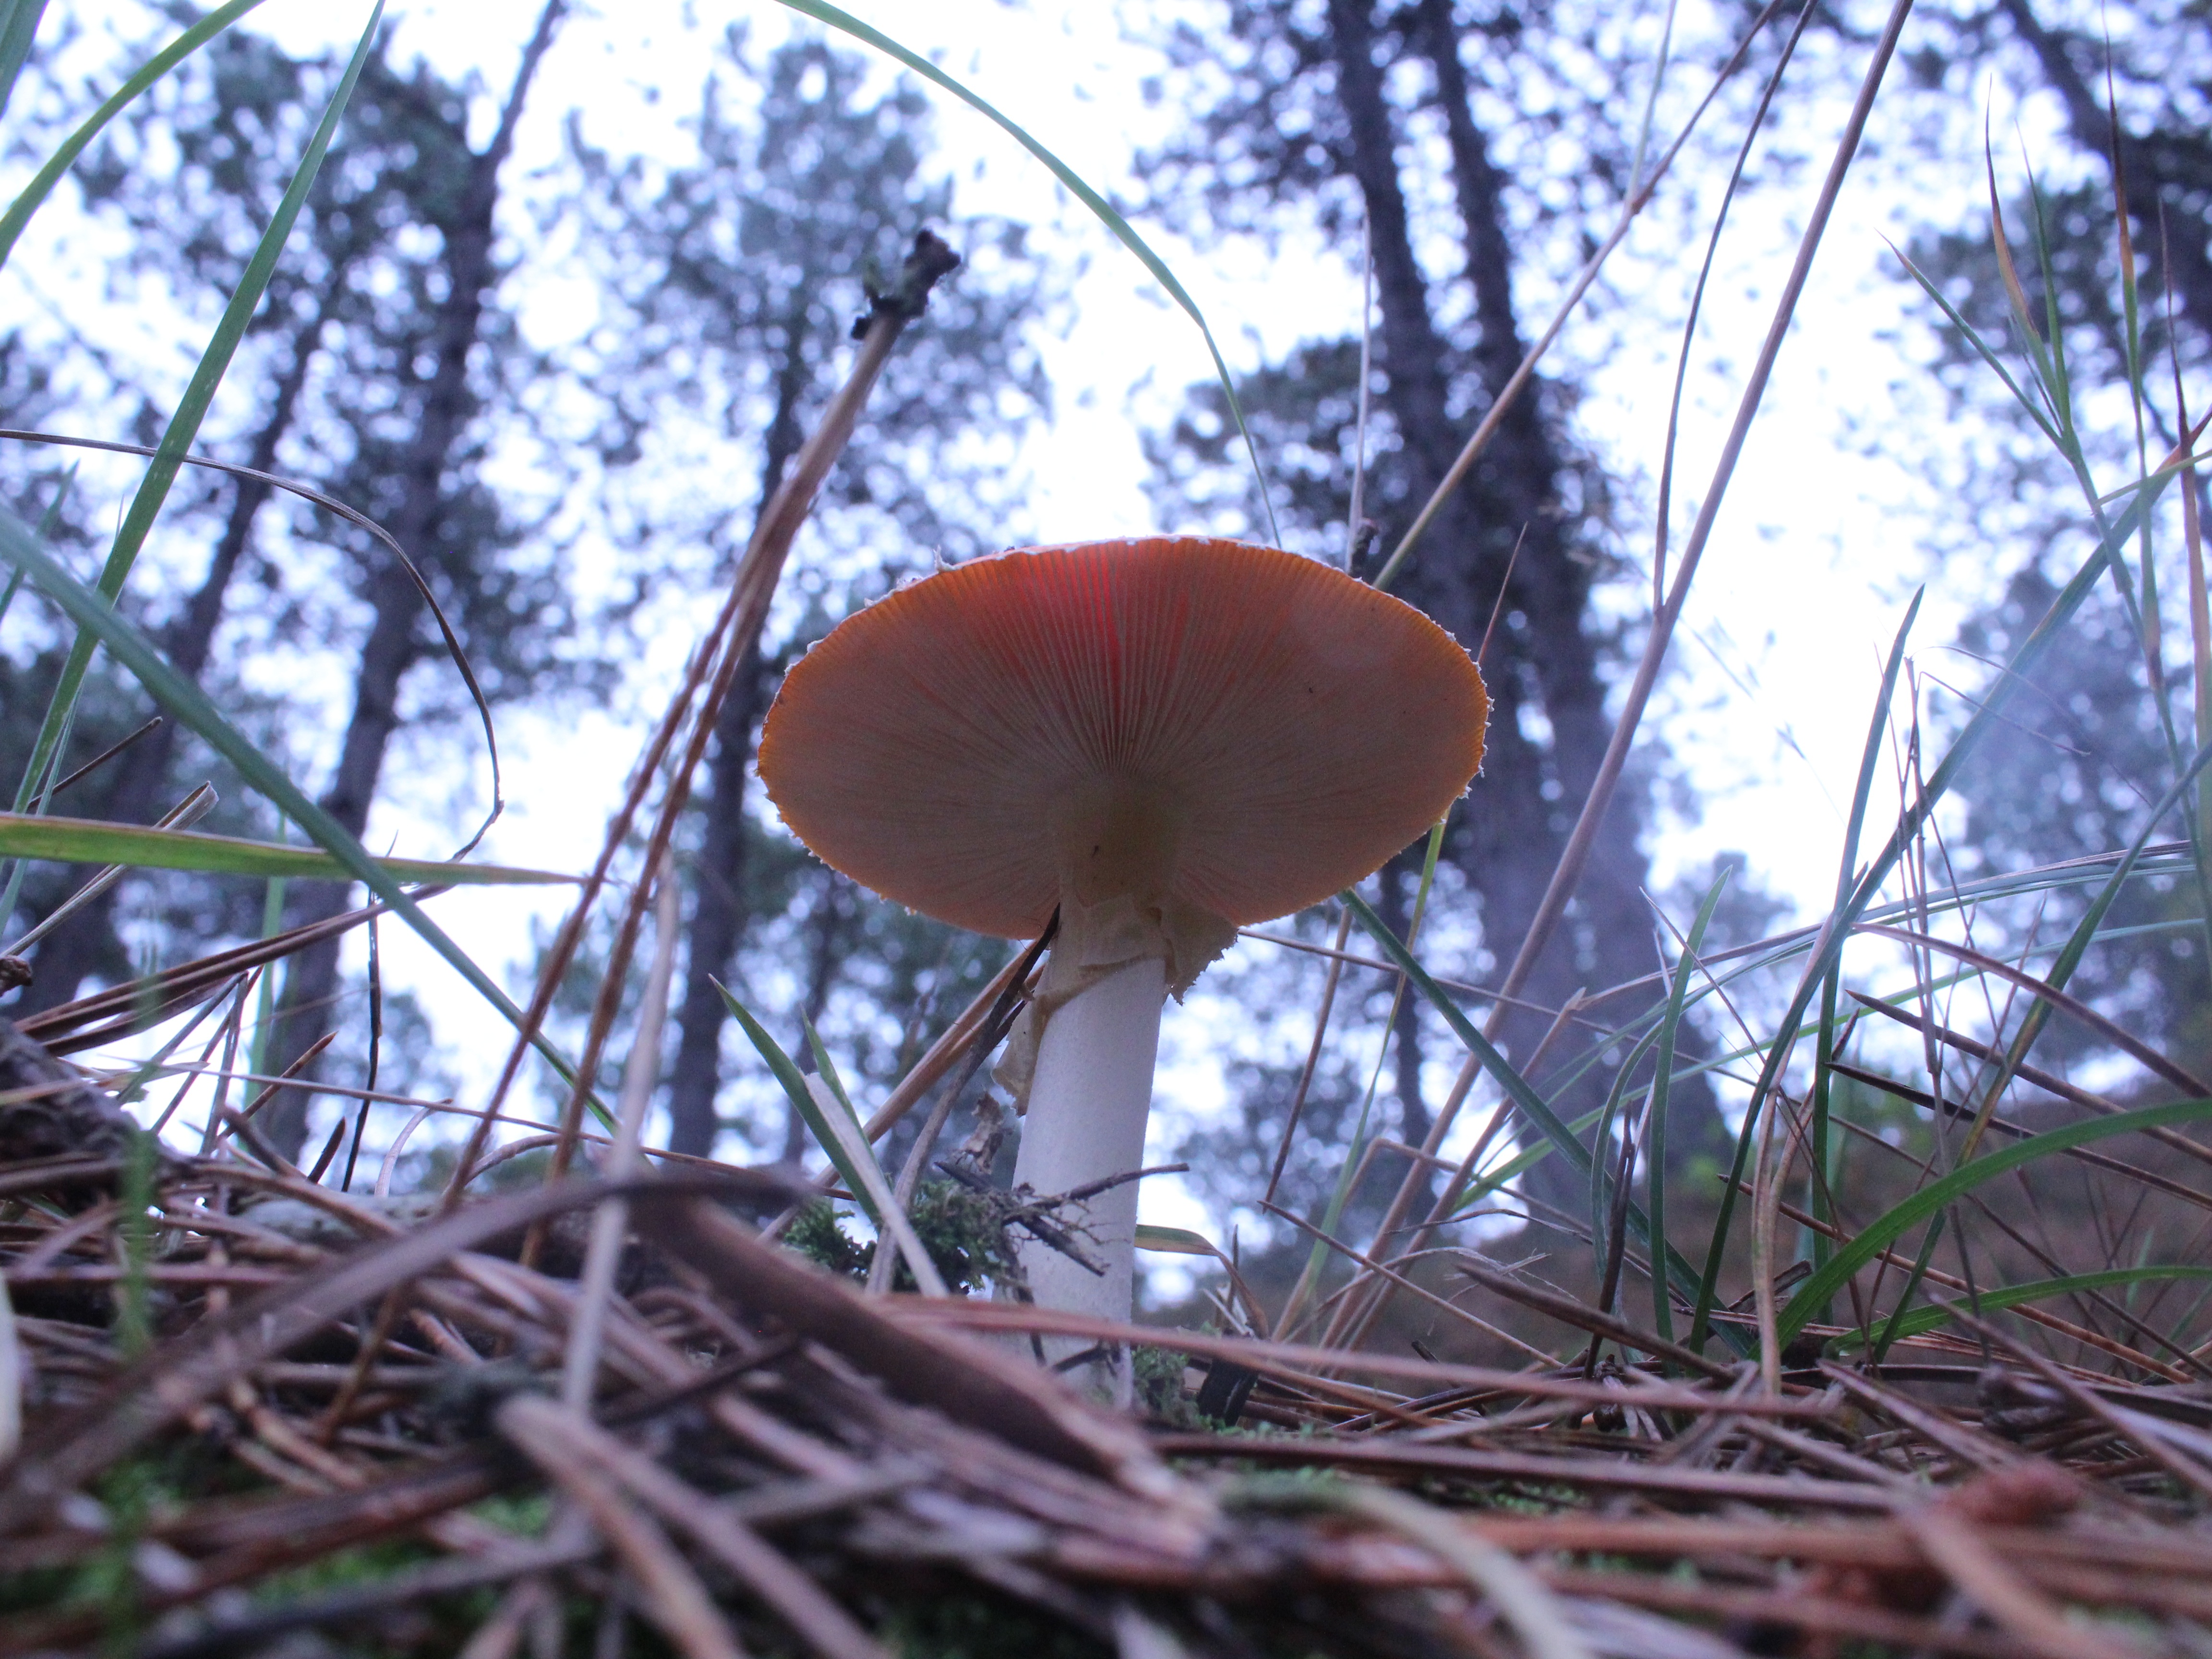
tree, nature, forest, autumn, mushroom, flora, season, fungus, woodland, habitat, agaric, bolete, edible mushroom, natural environment, medicinal mushroom, agaricomycetes, penny bun